Khnumhotep and Niankhkhnum

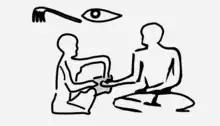
Manicurist at work, Dyn. 5 (reconstruction). He holds tablet for steadying client's hand by pressing it against his knee; trims nails with a flint knife. One is among reliefs in this tomb.

Care of the king's body and wardrobe in preparation for his public appearances required a large number of aides, apparently working in different ateliers each under its own leadership. In addition to the manicurists whom Niankhkhnum and Khnumhotep supervised, the palace had attendants under one or more men holding the title "jrj nfr HAt" "keeper of the headdress," responsible for the king's wigs and headcloths, "jrw Snj" " hairdressers, who kept him shaven, and an "m-r n jzwj Xkrwt nswt" "overseer of the two chambers of king's adorners." The post of "Xkrt nswt" "adorner of the king" was always held by women, who were legally, if not socially, equal to men in Egypt. Neferhotep-Hathor is labeled with this status at the funeral procession of Niankhkhnum and Khnumhotep.